Juan Guaidó

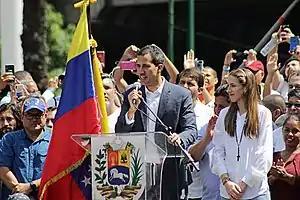
Guaidó and wife, Fabiana Rosales at a 2 February demonstration

A rotating presidency of the National Assembly of Venezuela agreement resulted with Popular Will attaining leadership and due to the party's head officials being imprisoned or exiled, Guaidó was chosen as president in December 2018 by the Assembly, and was sworn in on 5 January 2019. Relatives of imprisoned politicians were invited to the inauguration. At 35, Guaidó was the youngest to have led the opposition. Shortly after assuming the presidency of the legislature, Guaidó began advocating for a law to form a transitional government.